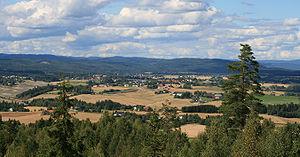
Le Royaume de Raumarike est l'un des petits royaumes norvégiens du Moyen Âge. Il était situé dans le fylke actuel d'Akershus.